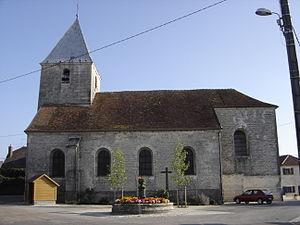
Eglise d'Arconville (Aube, Champagne, France)
Arconville est une commune française située dans le département de l'Aube, en région Grand Est.